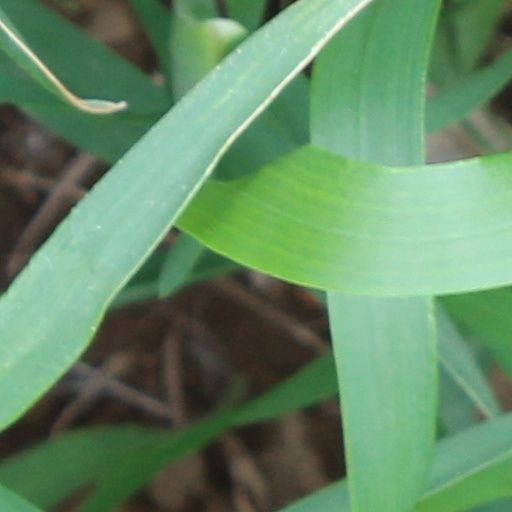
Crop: wheat